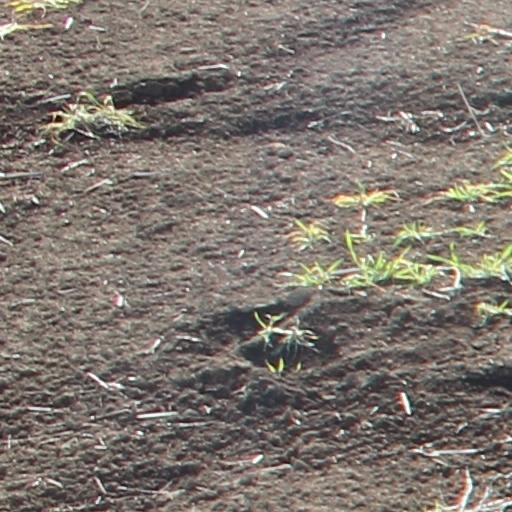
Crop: wheat